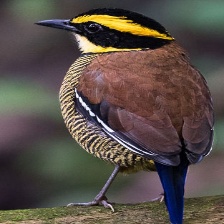
Species: BANDED PITA
Scientific name: HYDRORNIS GUAJANA